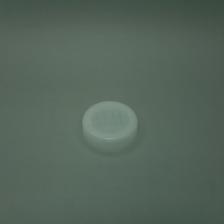
Color: white/transparent
Cap type: standard cap